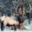
Label: deer